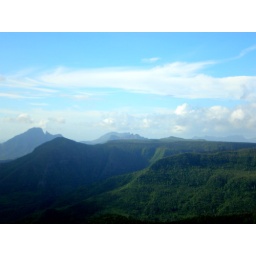
blue sky over the mountains, mauritius